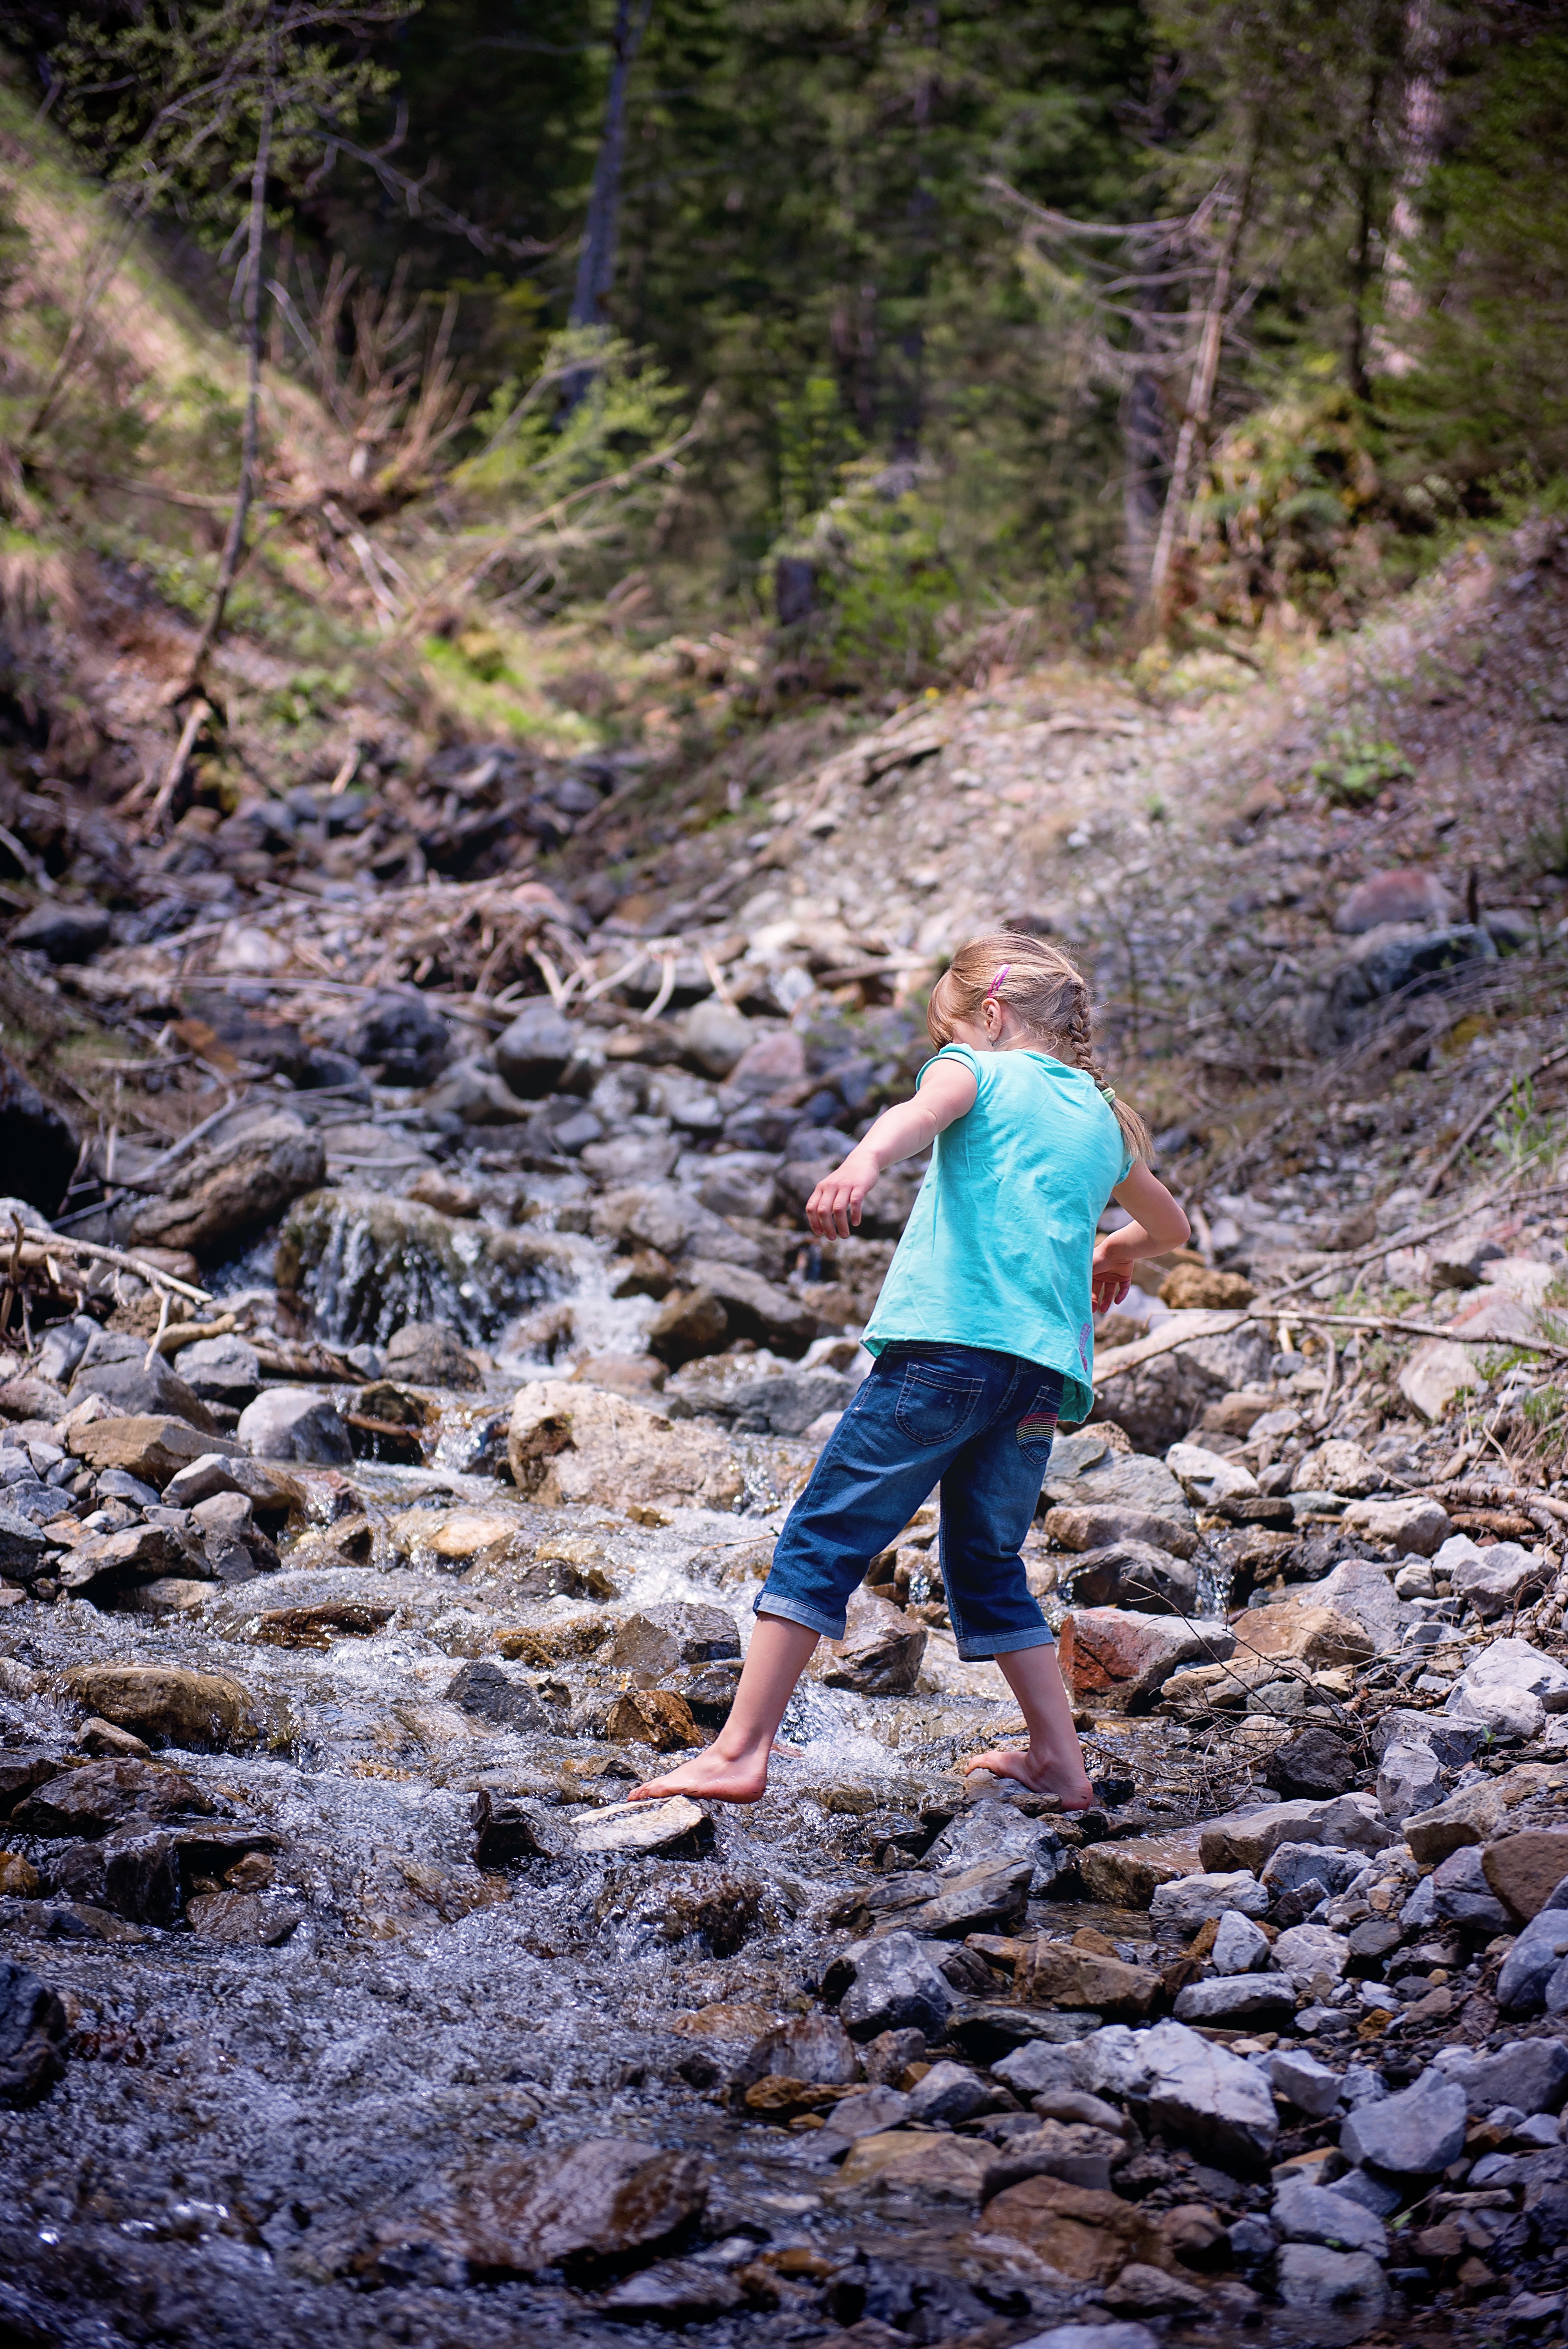
water, nature, forest, rock, wilderness, walking, person, girl, hiking, trail, adventure, river, recreation, stream, child, human, barefoot, stones, out, bach, waters, natural stream, natural waters